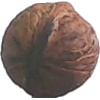
Label: Walnut 1